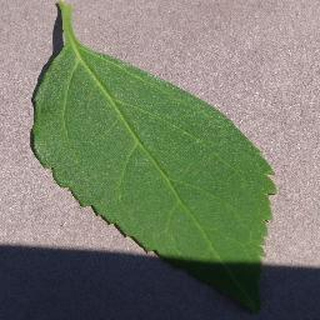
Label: healthy_cherry